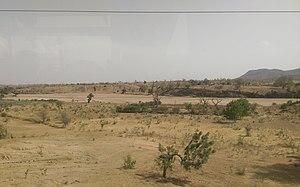
Un des Mayo dans l'Extrême-Nord du Cameroun
La Région du Nord est l'une des dix régions du Cameroun, située dans le nord du pays. Son chef-lieu est Garoua.